Mike Watt

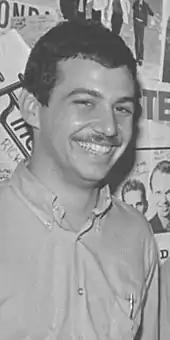
Watt in 1982

In 1978, Watt and Boon formed a band called The Reactionaries with drummer George Hurley and vocalist Martin Tamburovich. The band later became Minutemen with another drummer named Frank Tonche, who only lasted two shows with the group; Hurley, who had been in the short-lived new wave group Hey Taxi! at the time Minutemen first formed, rejoined Watt and Boon. After signing with SST Records in 1980, Minutemen began touring constantly, releasing a number of albums along the way. Their music was based on the speed, brevity, and intensity of punk, but included elements of jazz, folk, and funk.